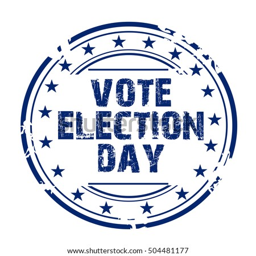
vector illustration of a stamp for holiday .